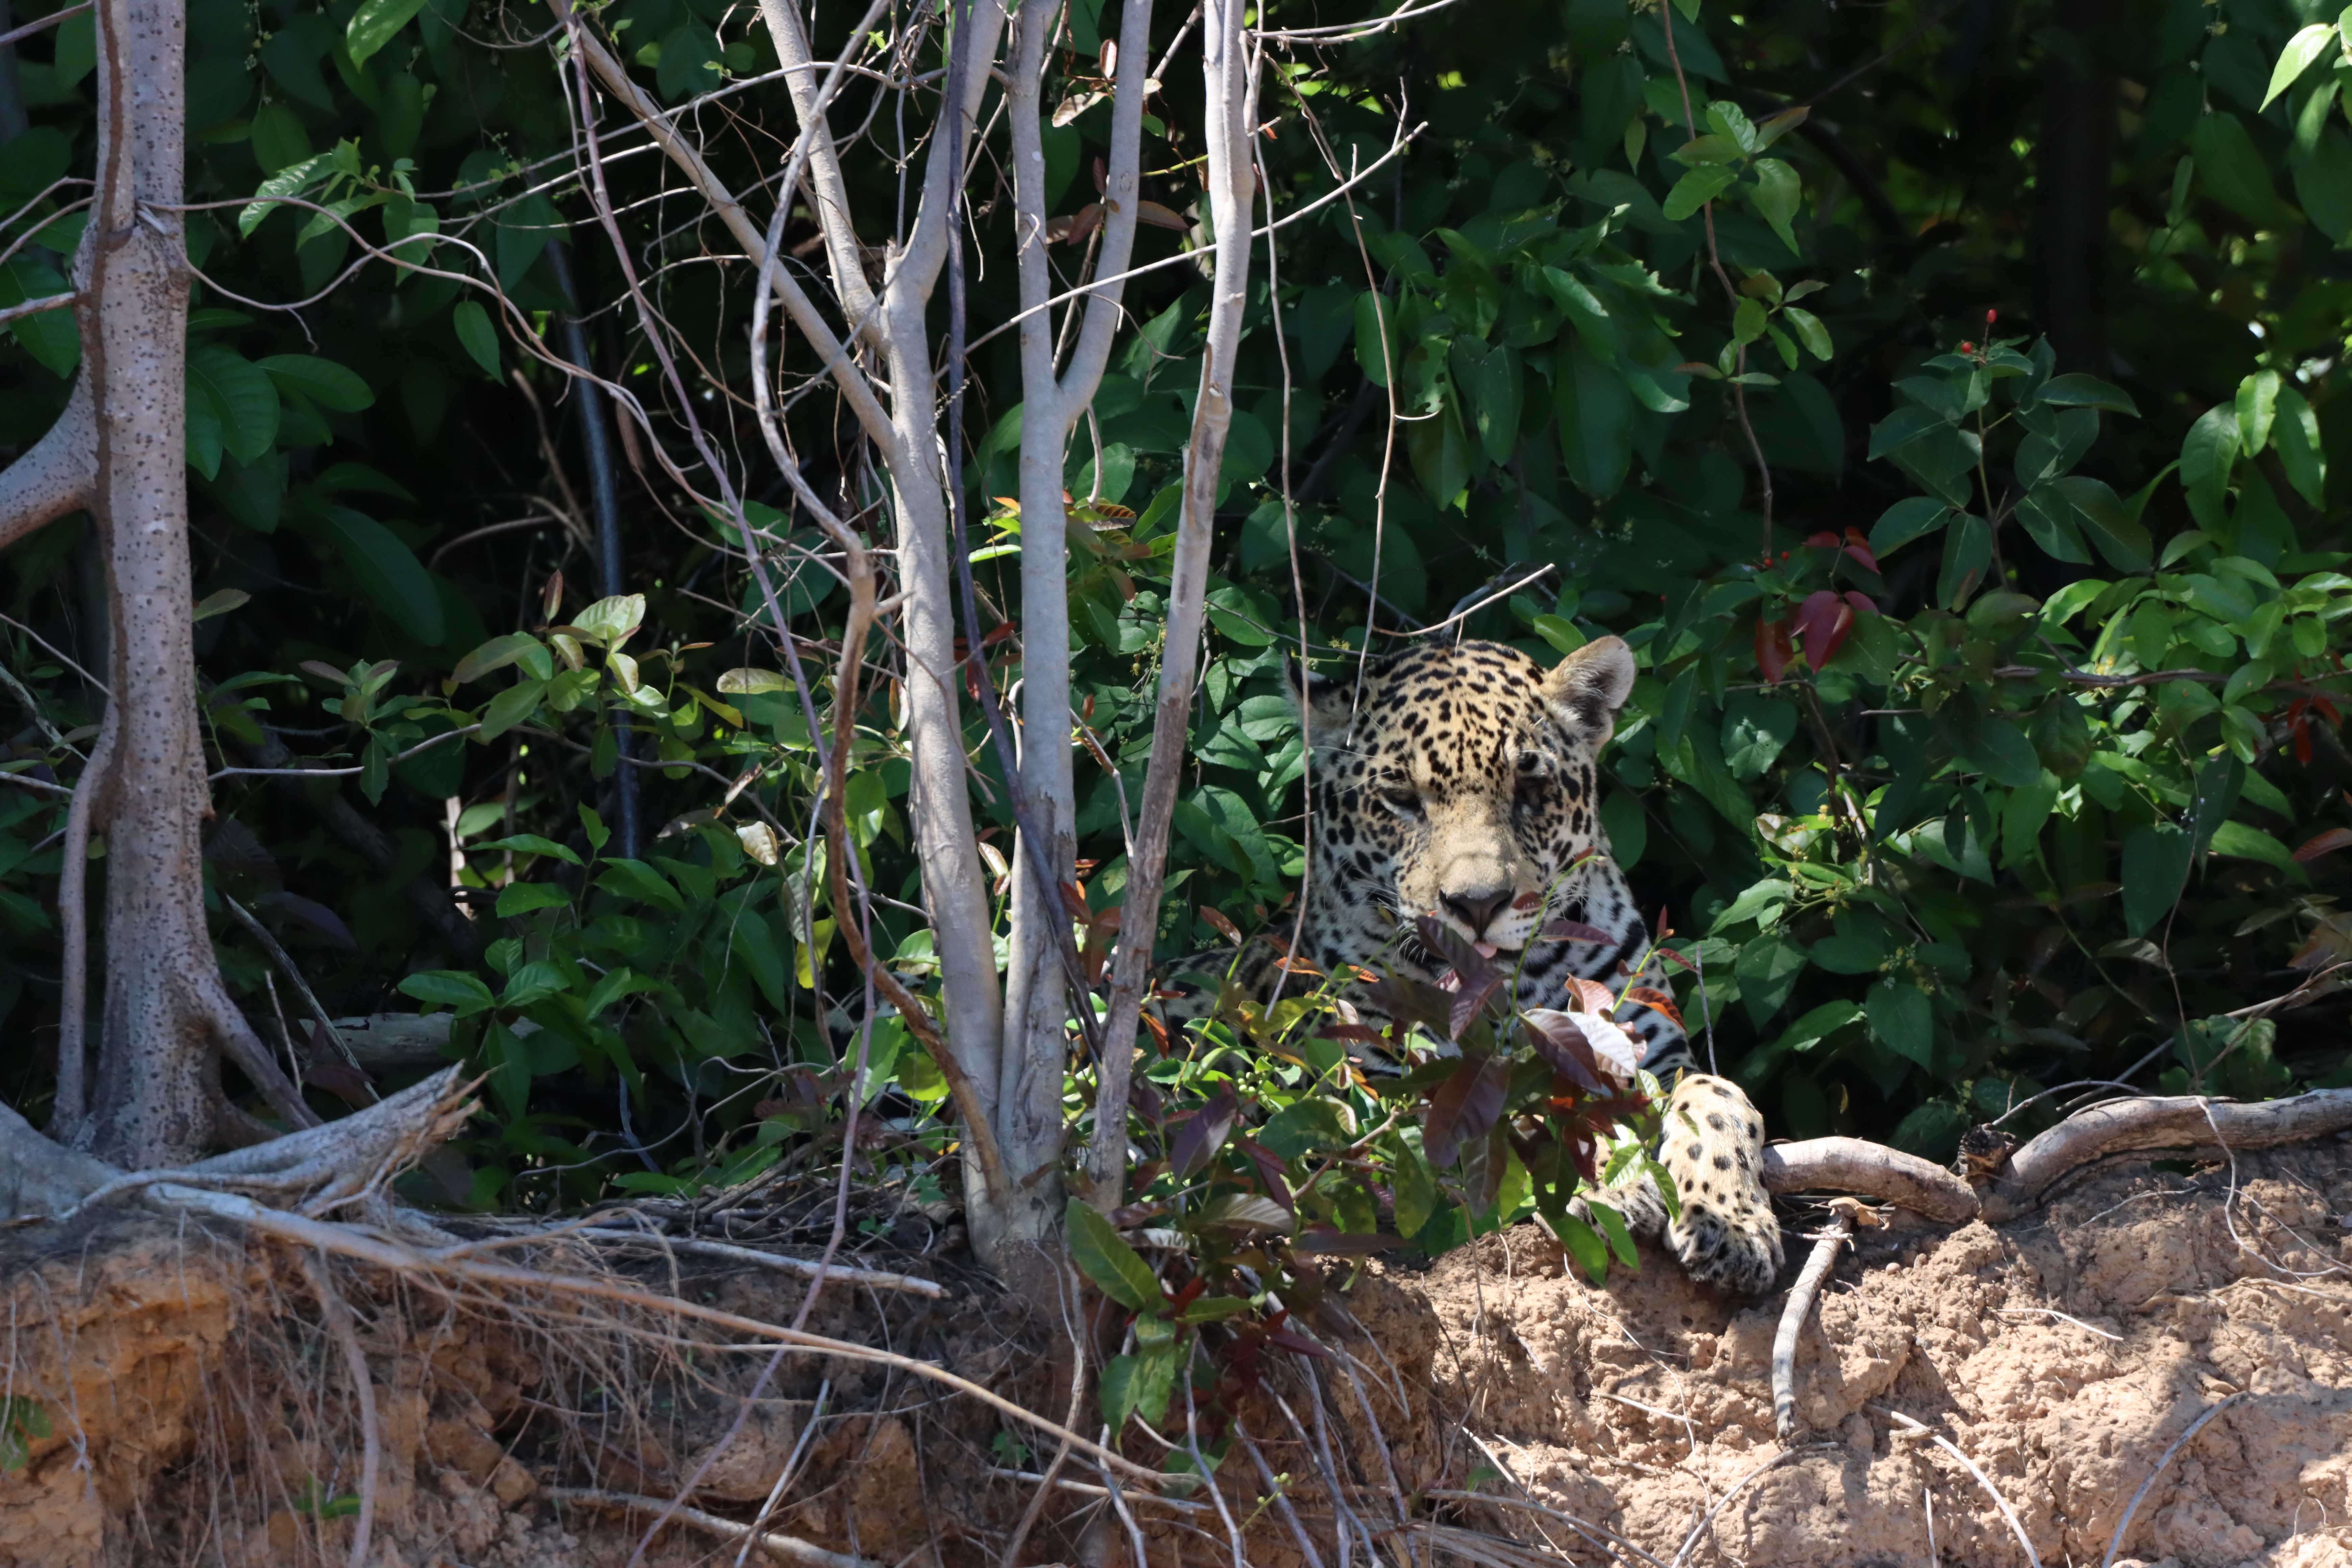
Jaguar: Lua